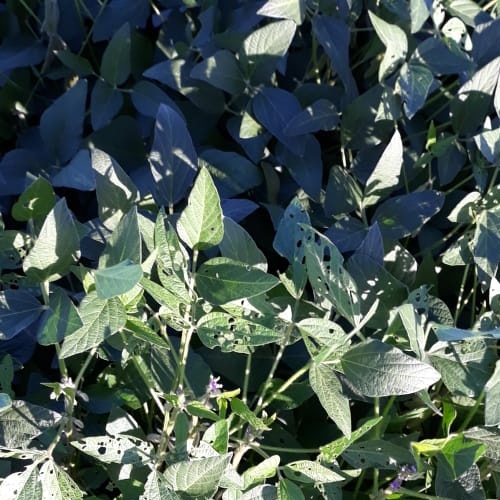
Label: Caterpillar